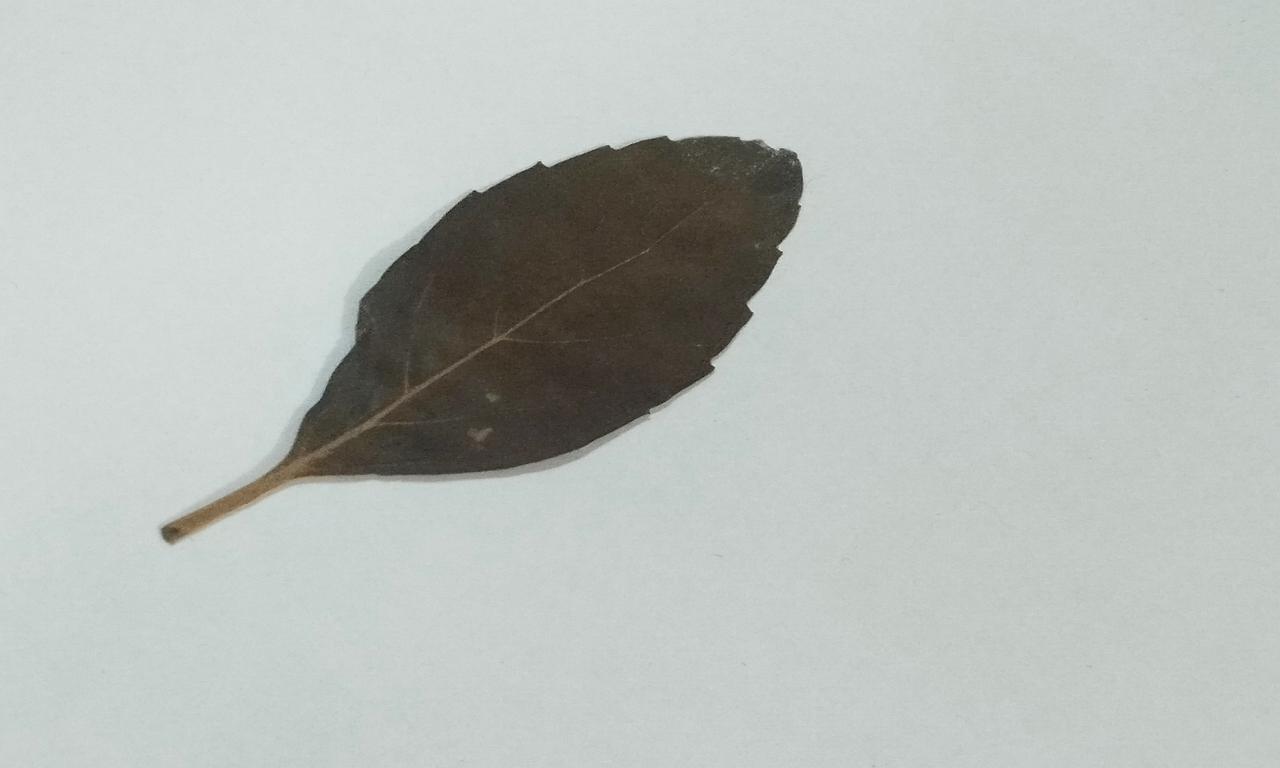
Label: Dried